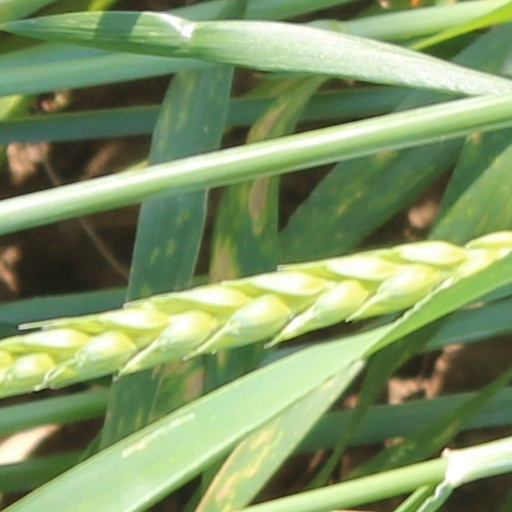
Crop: wheat